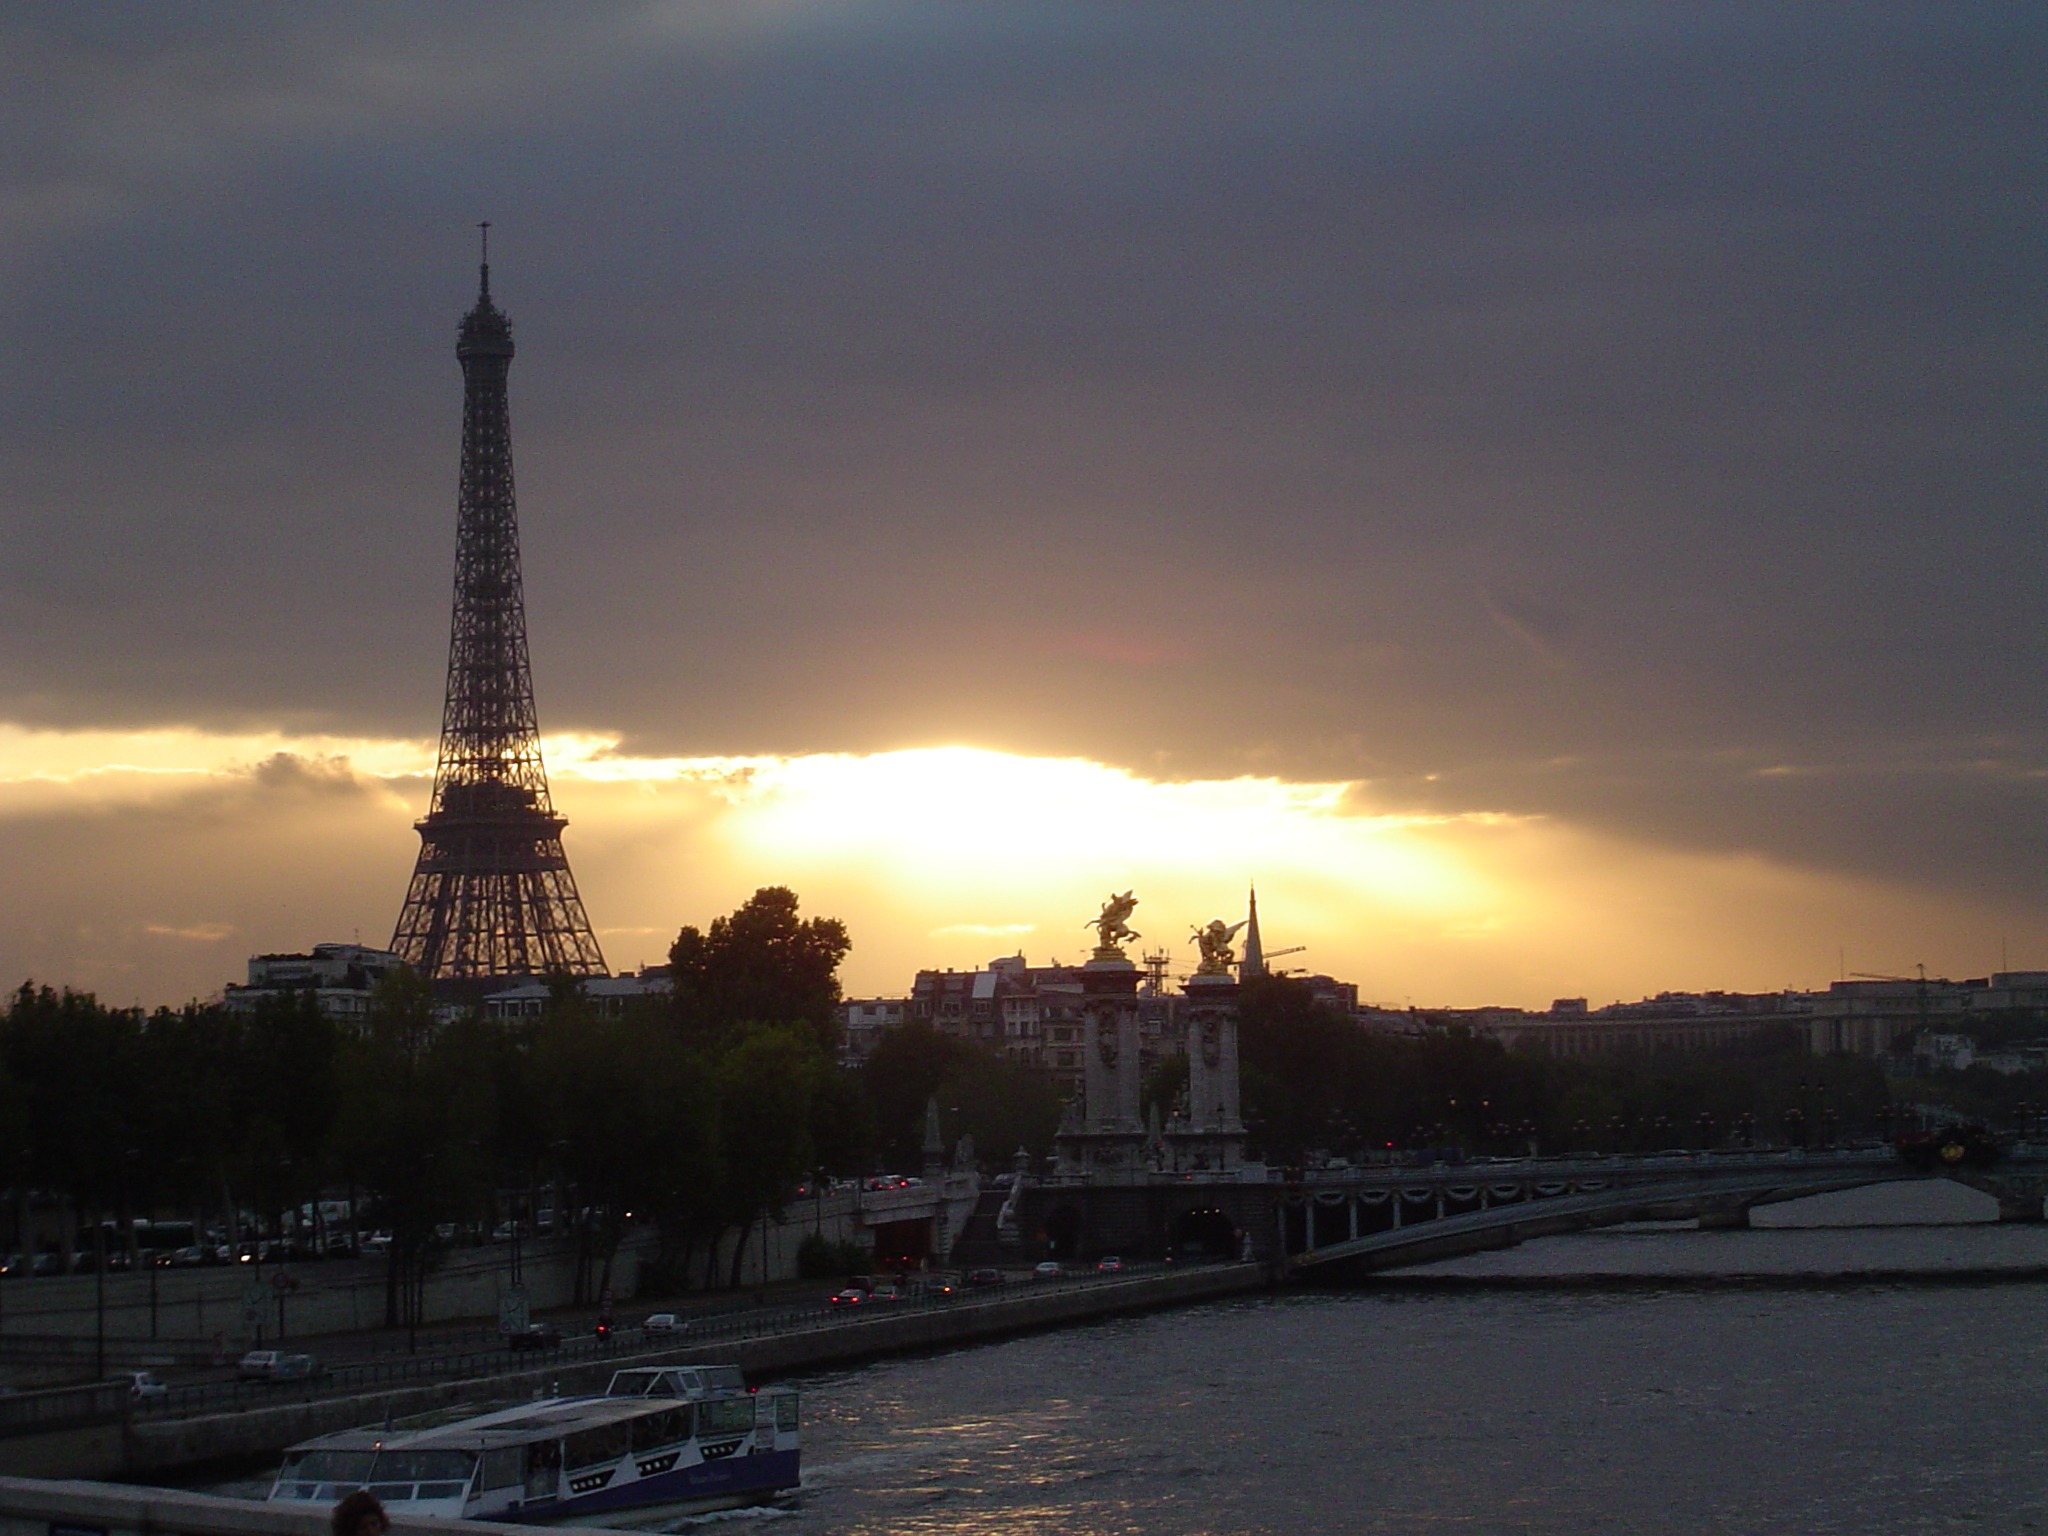
water, horizon, cloud, sky, sunrise, sunset, skyline, night, sunlight, morning, dawn, city, eiffel tower, paris, river, monument, cityscape, dusk, france, evening, reflection, tower, landmark, clouds, seine, atmospheric phenomenon